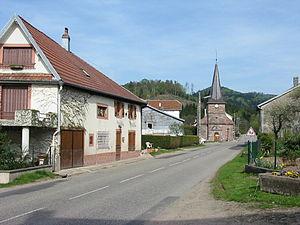
Lubine est une commune française située dans le département des Vosges, en région Grand Est.